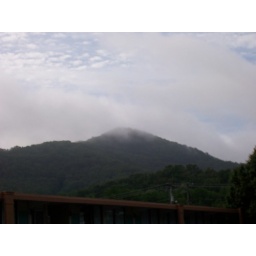
view of mountain across the street from the hotel in Black Mountain